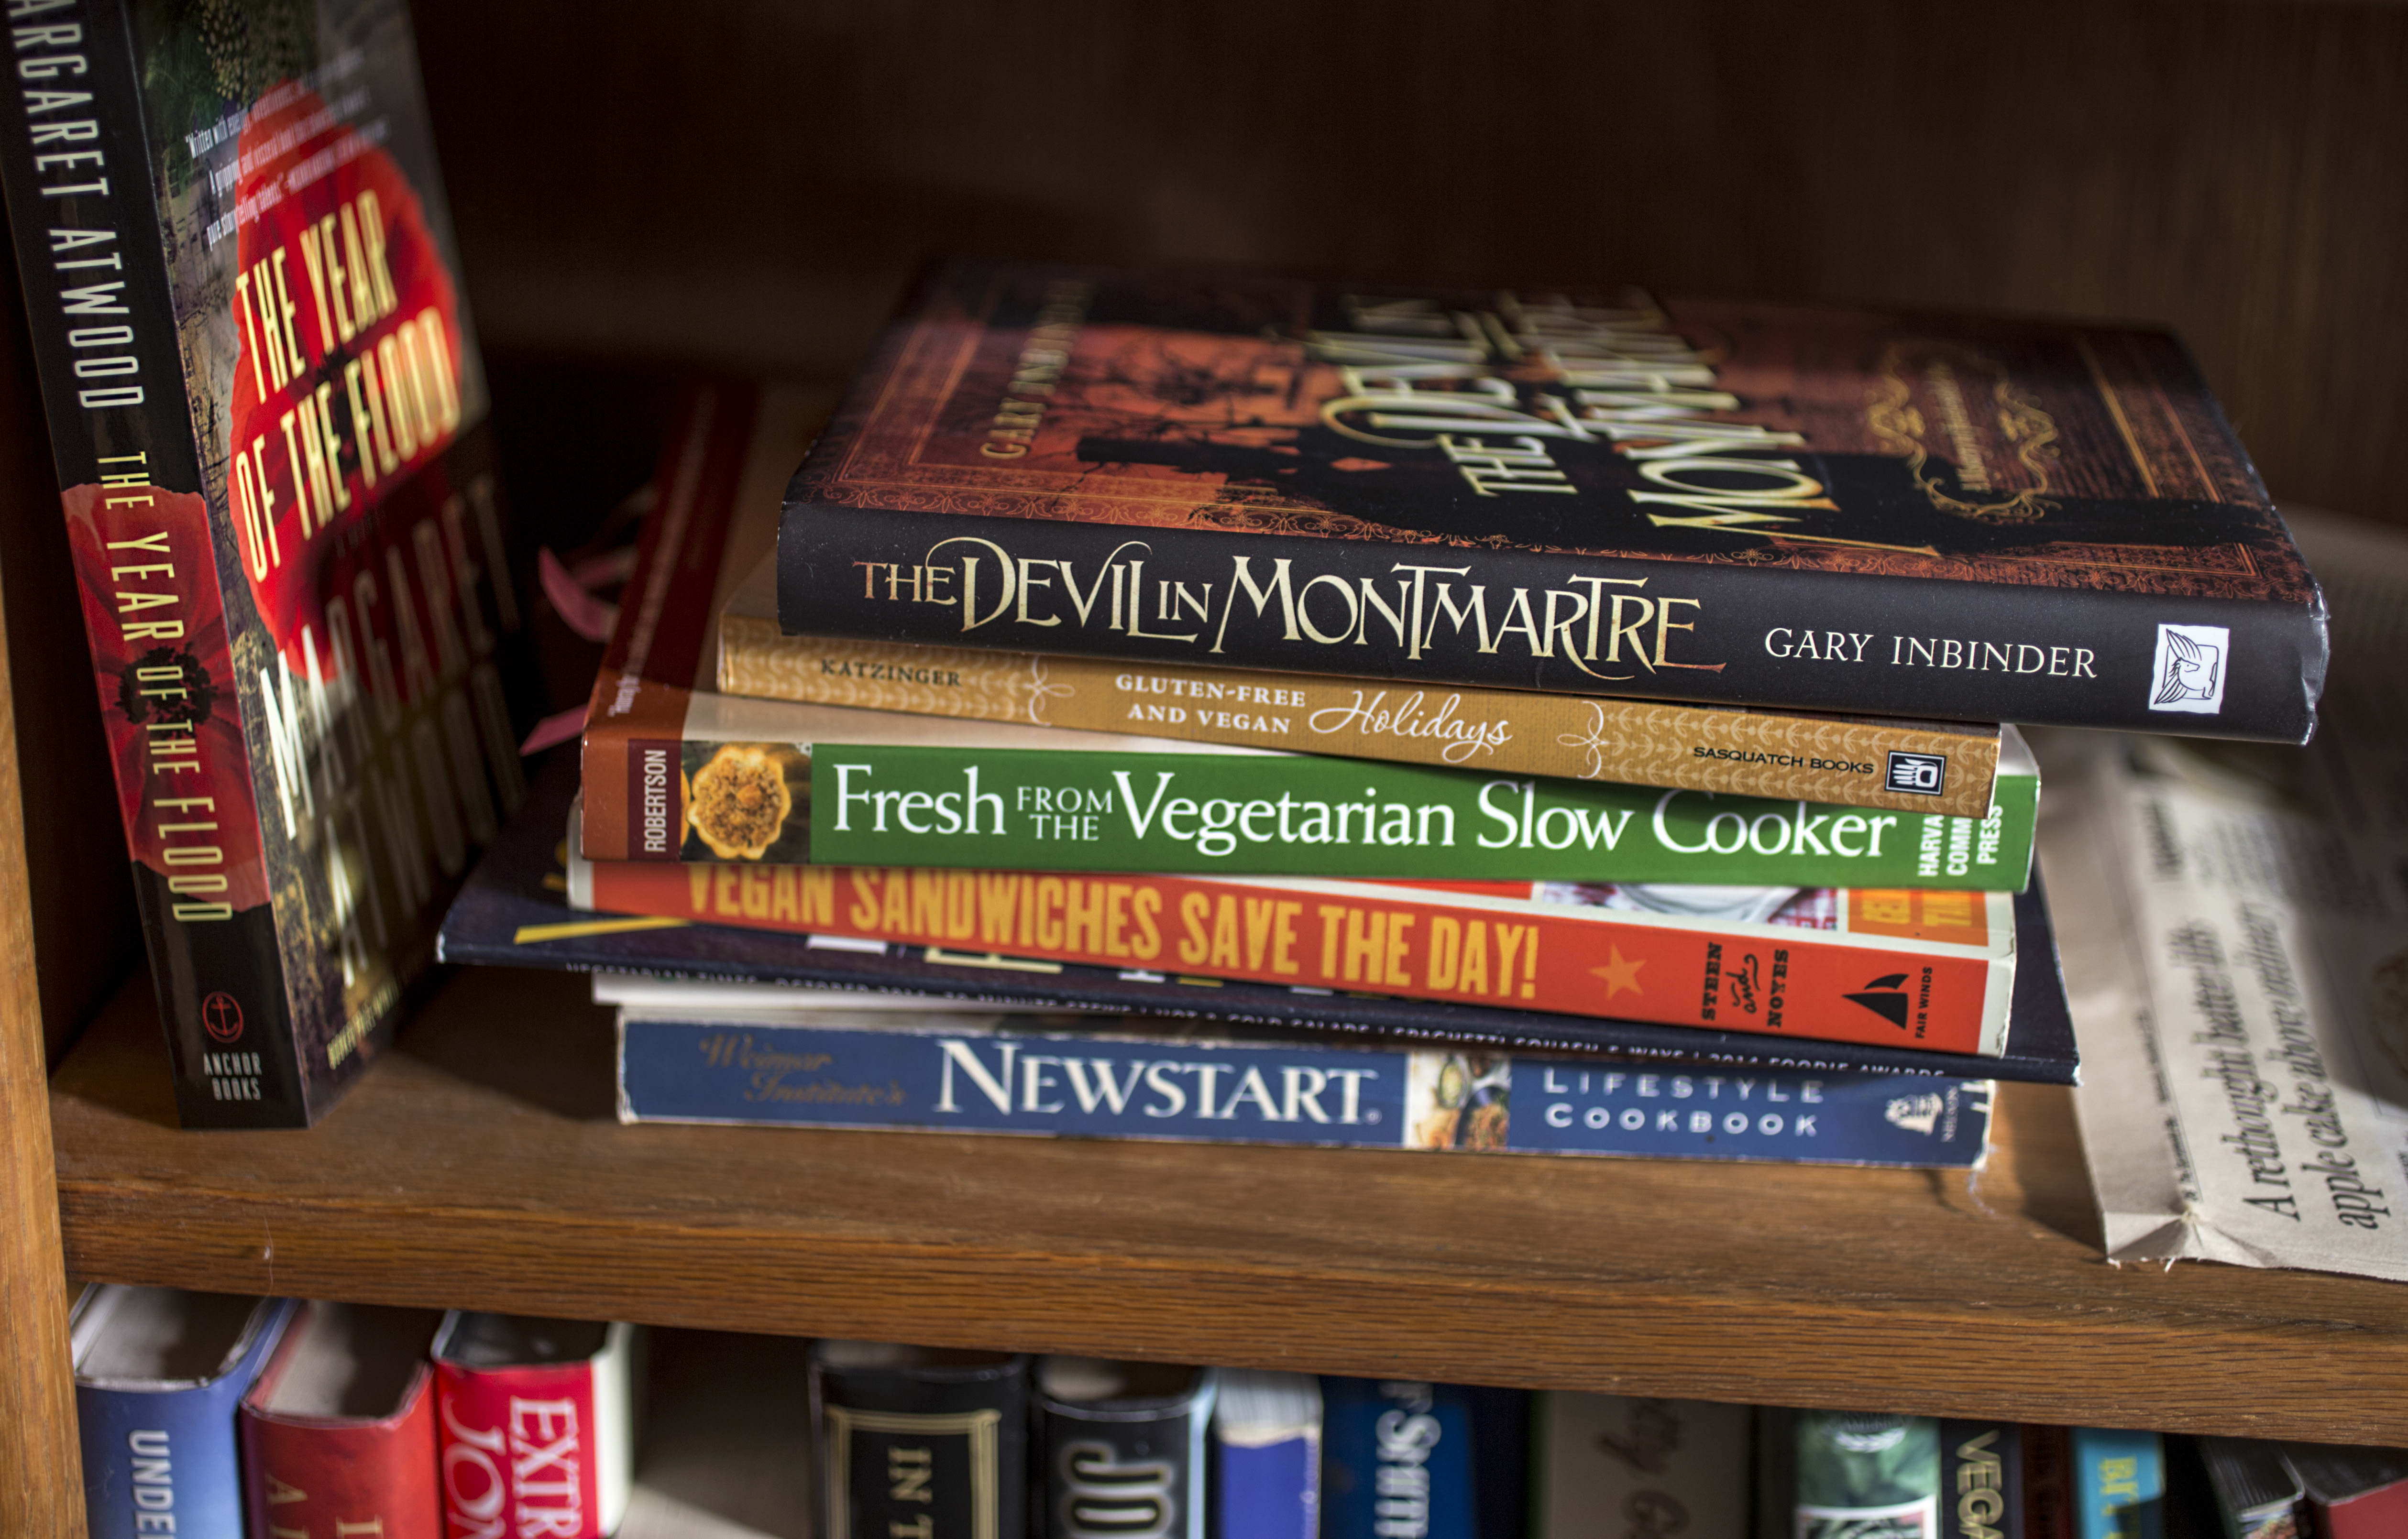
book, wood, food, books, games, cookbooks, vegi